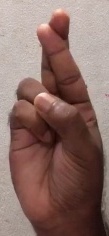
ASL sign: R